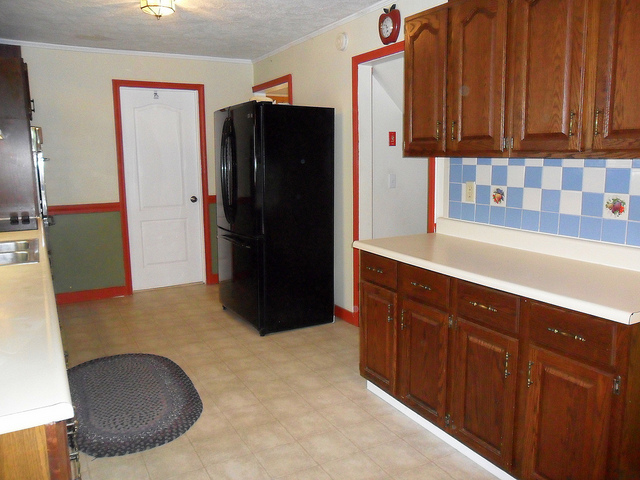
user: Given an image and a question. Answer the question in a short answer. Question: What is the large black item used for in this room? Short Answer:
assistant: refrigerate food